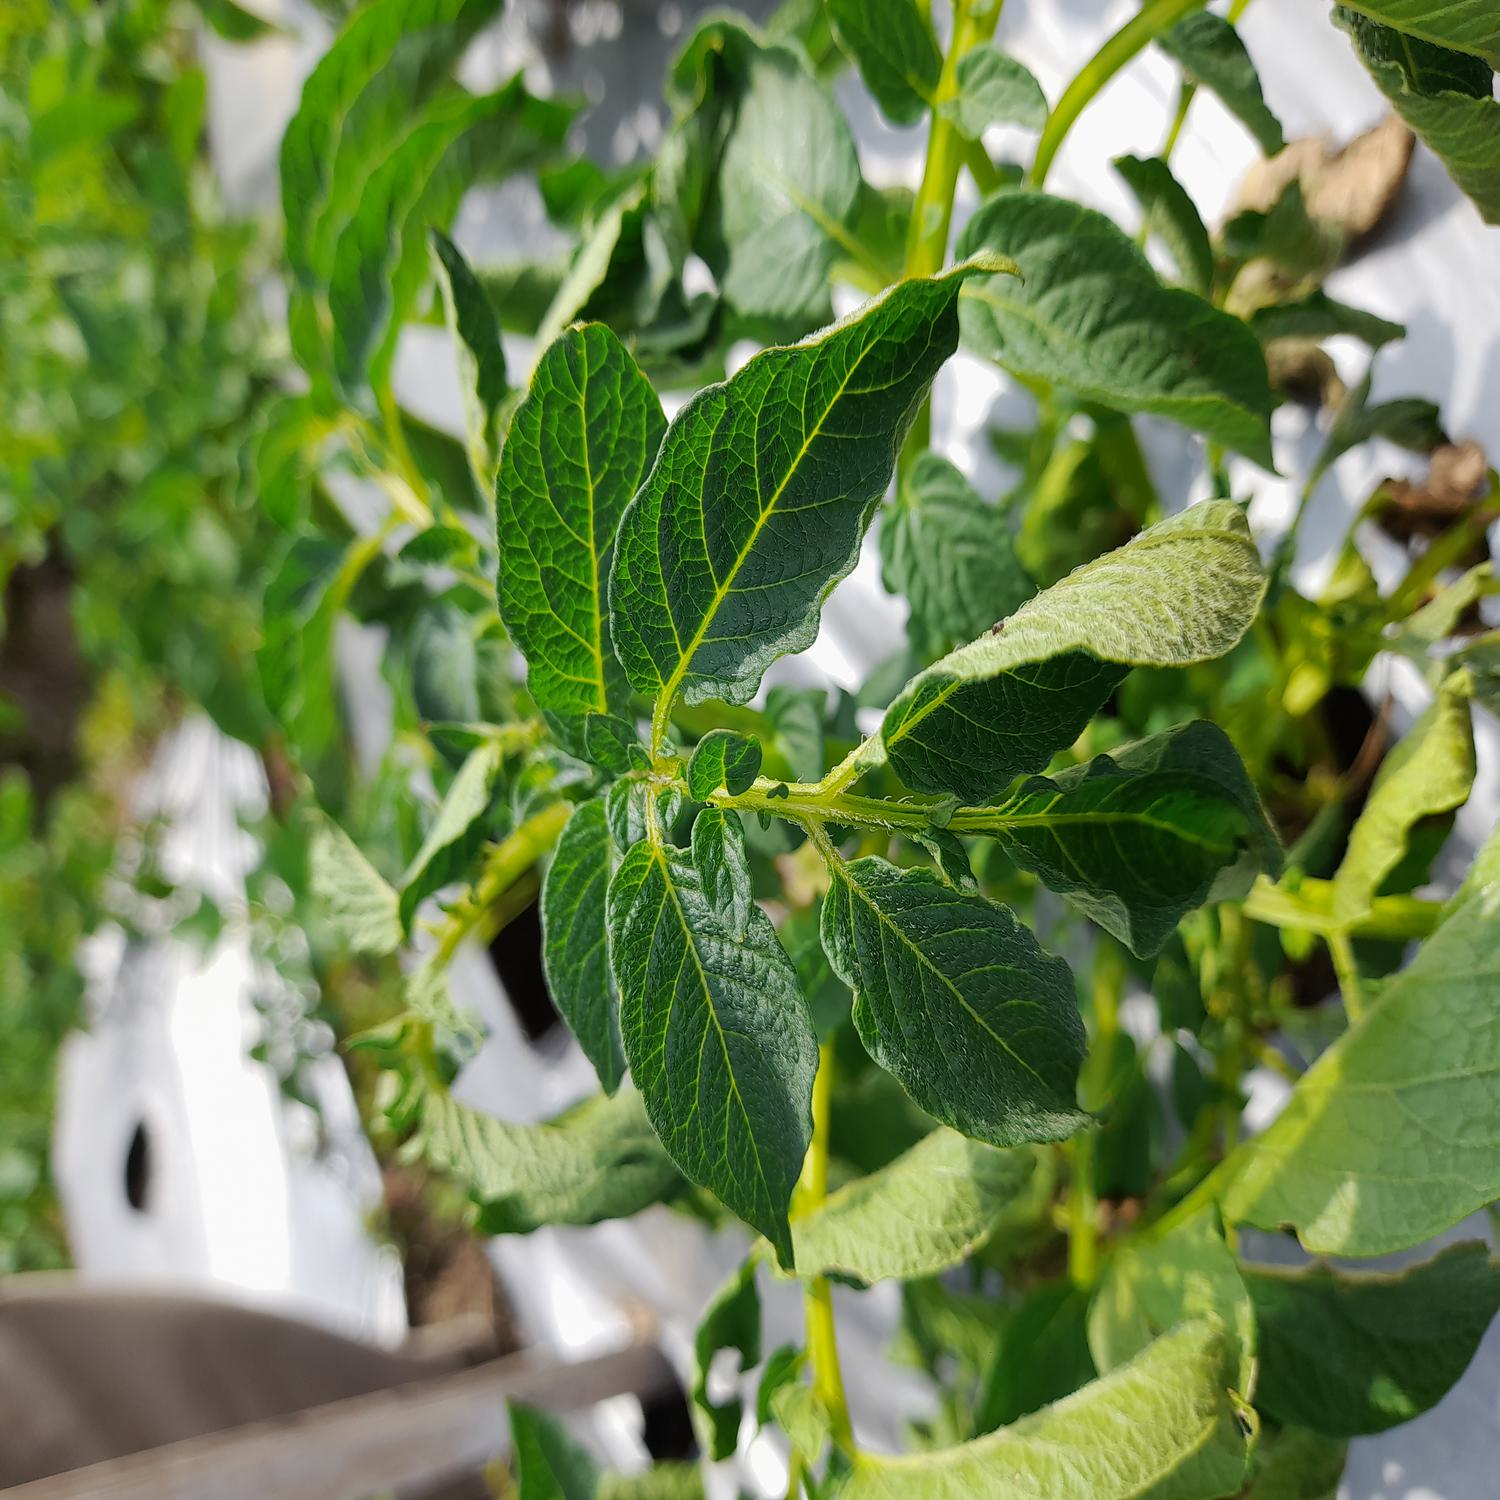
Label: Bacteria